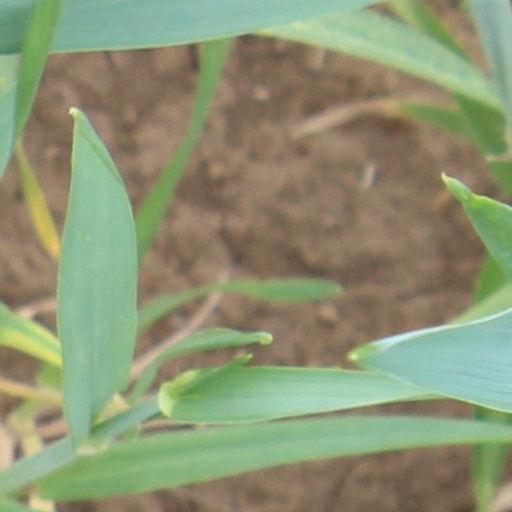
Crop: wheat